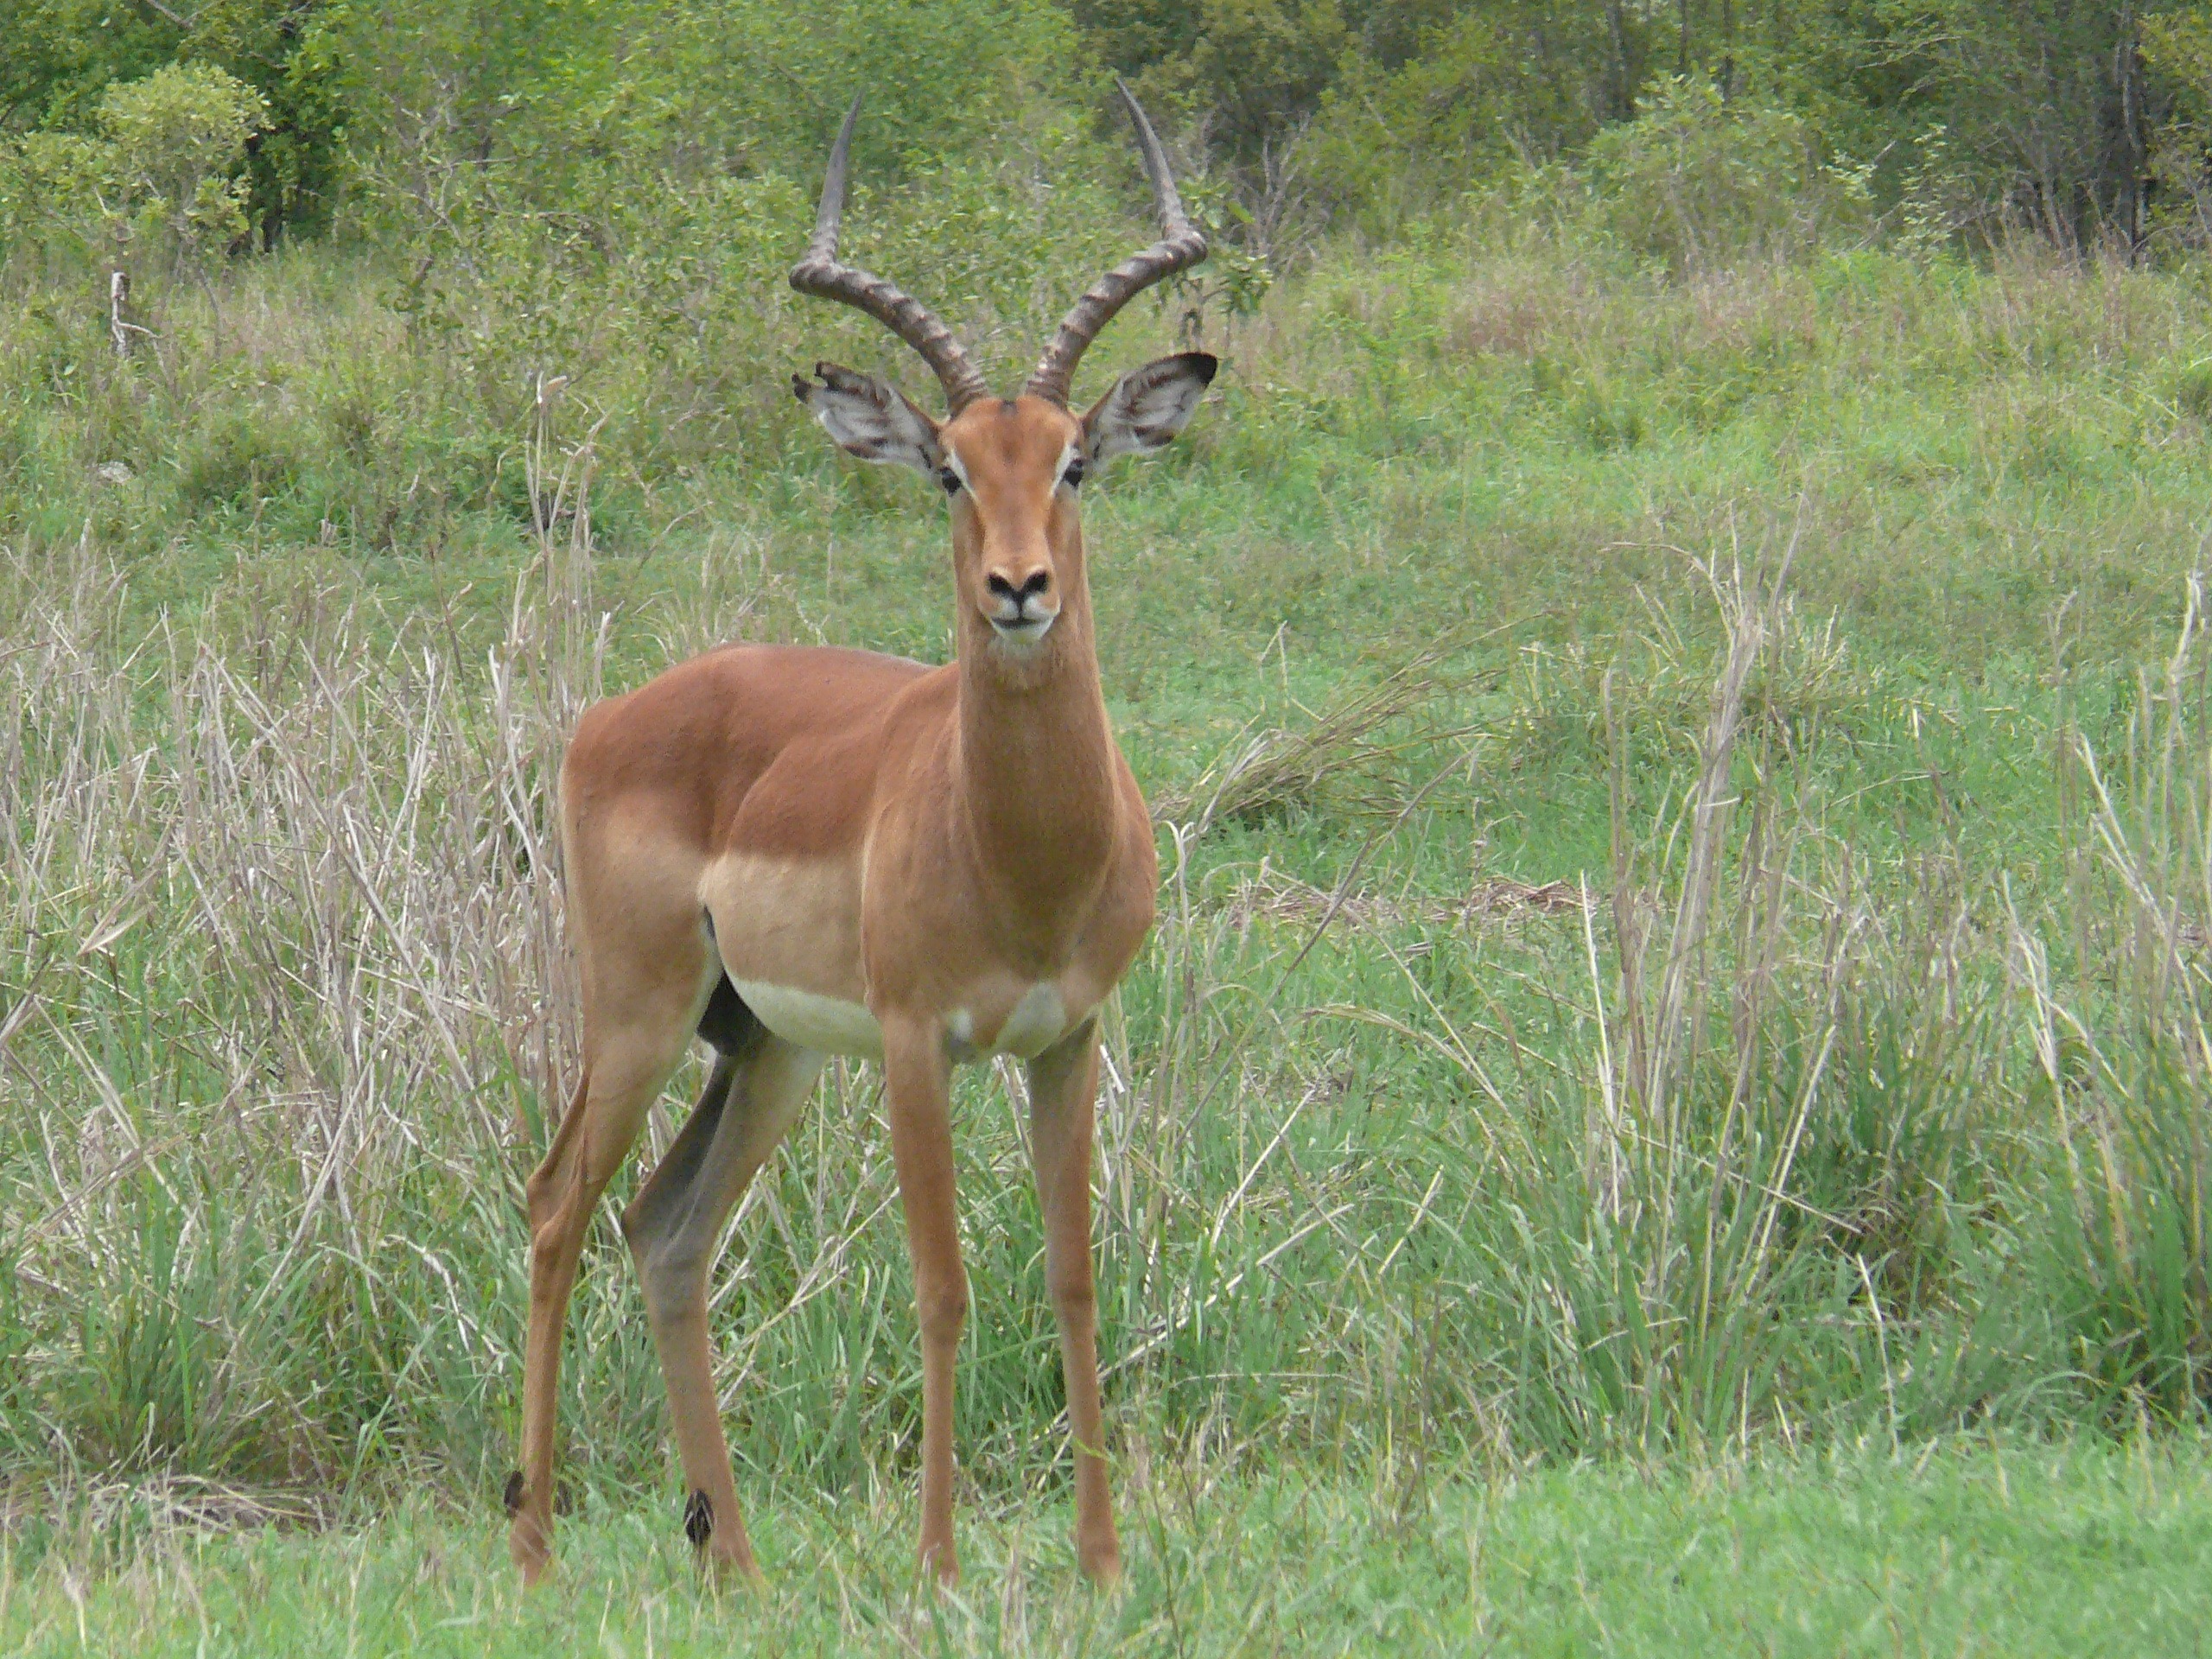
prairie, male, wildlife, wild, africa, mammal, fauna, antelope, gazelle, grassland, animals, vertebrate, impala, horns, kudu, safari, herbivore, south africa, white tailed deer, springbok, pronghorn, kruger national park, hartebeest